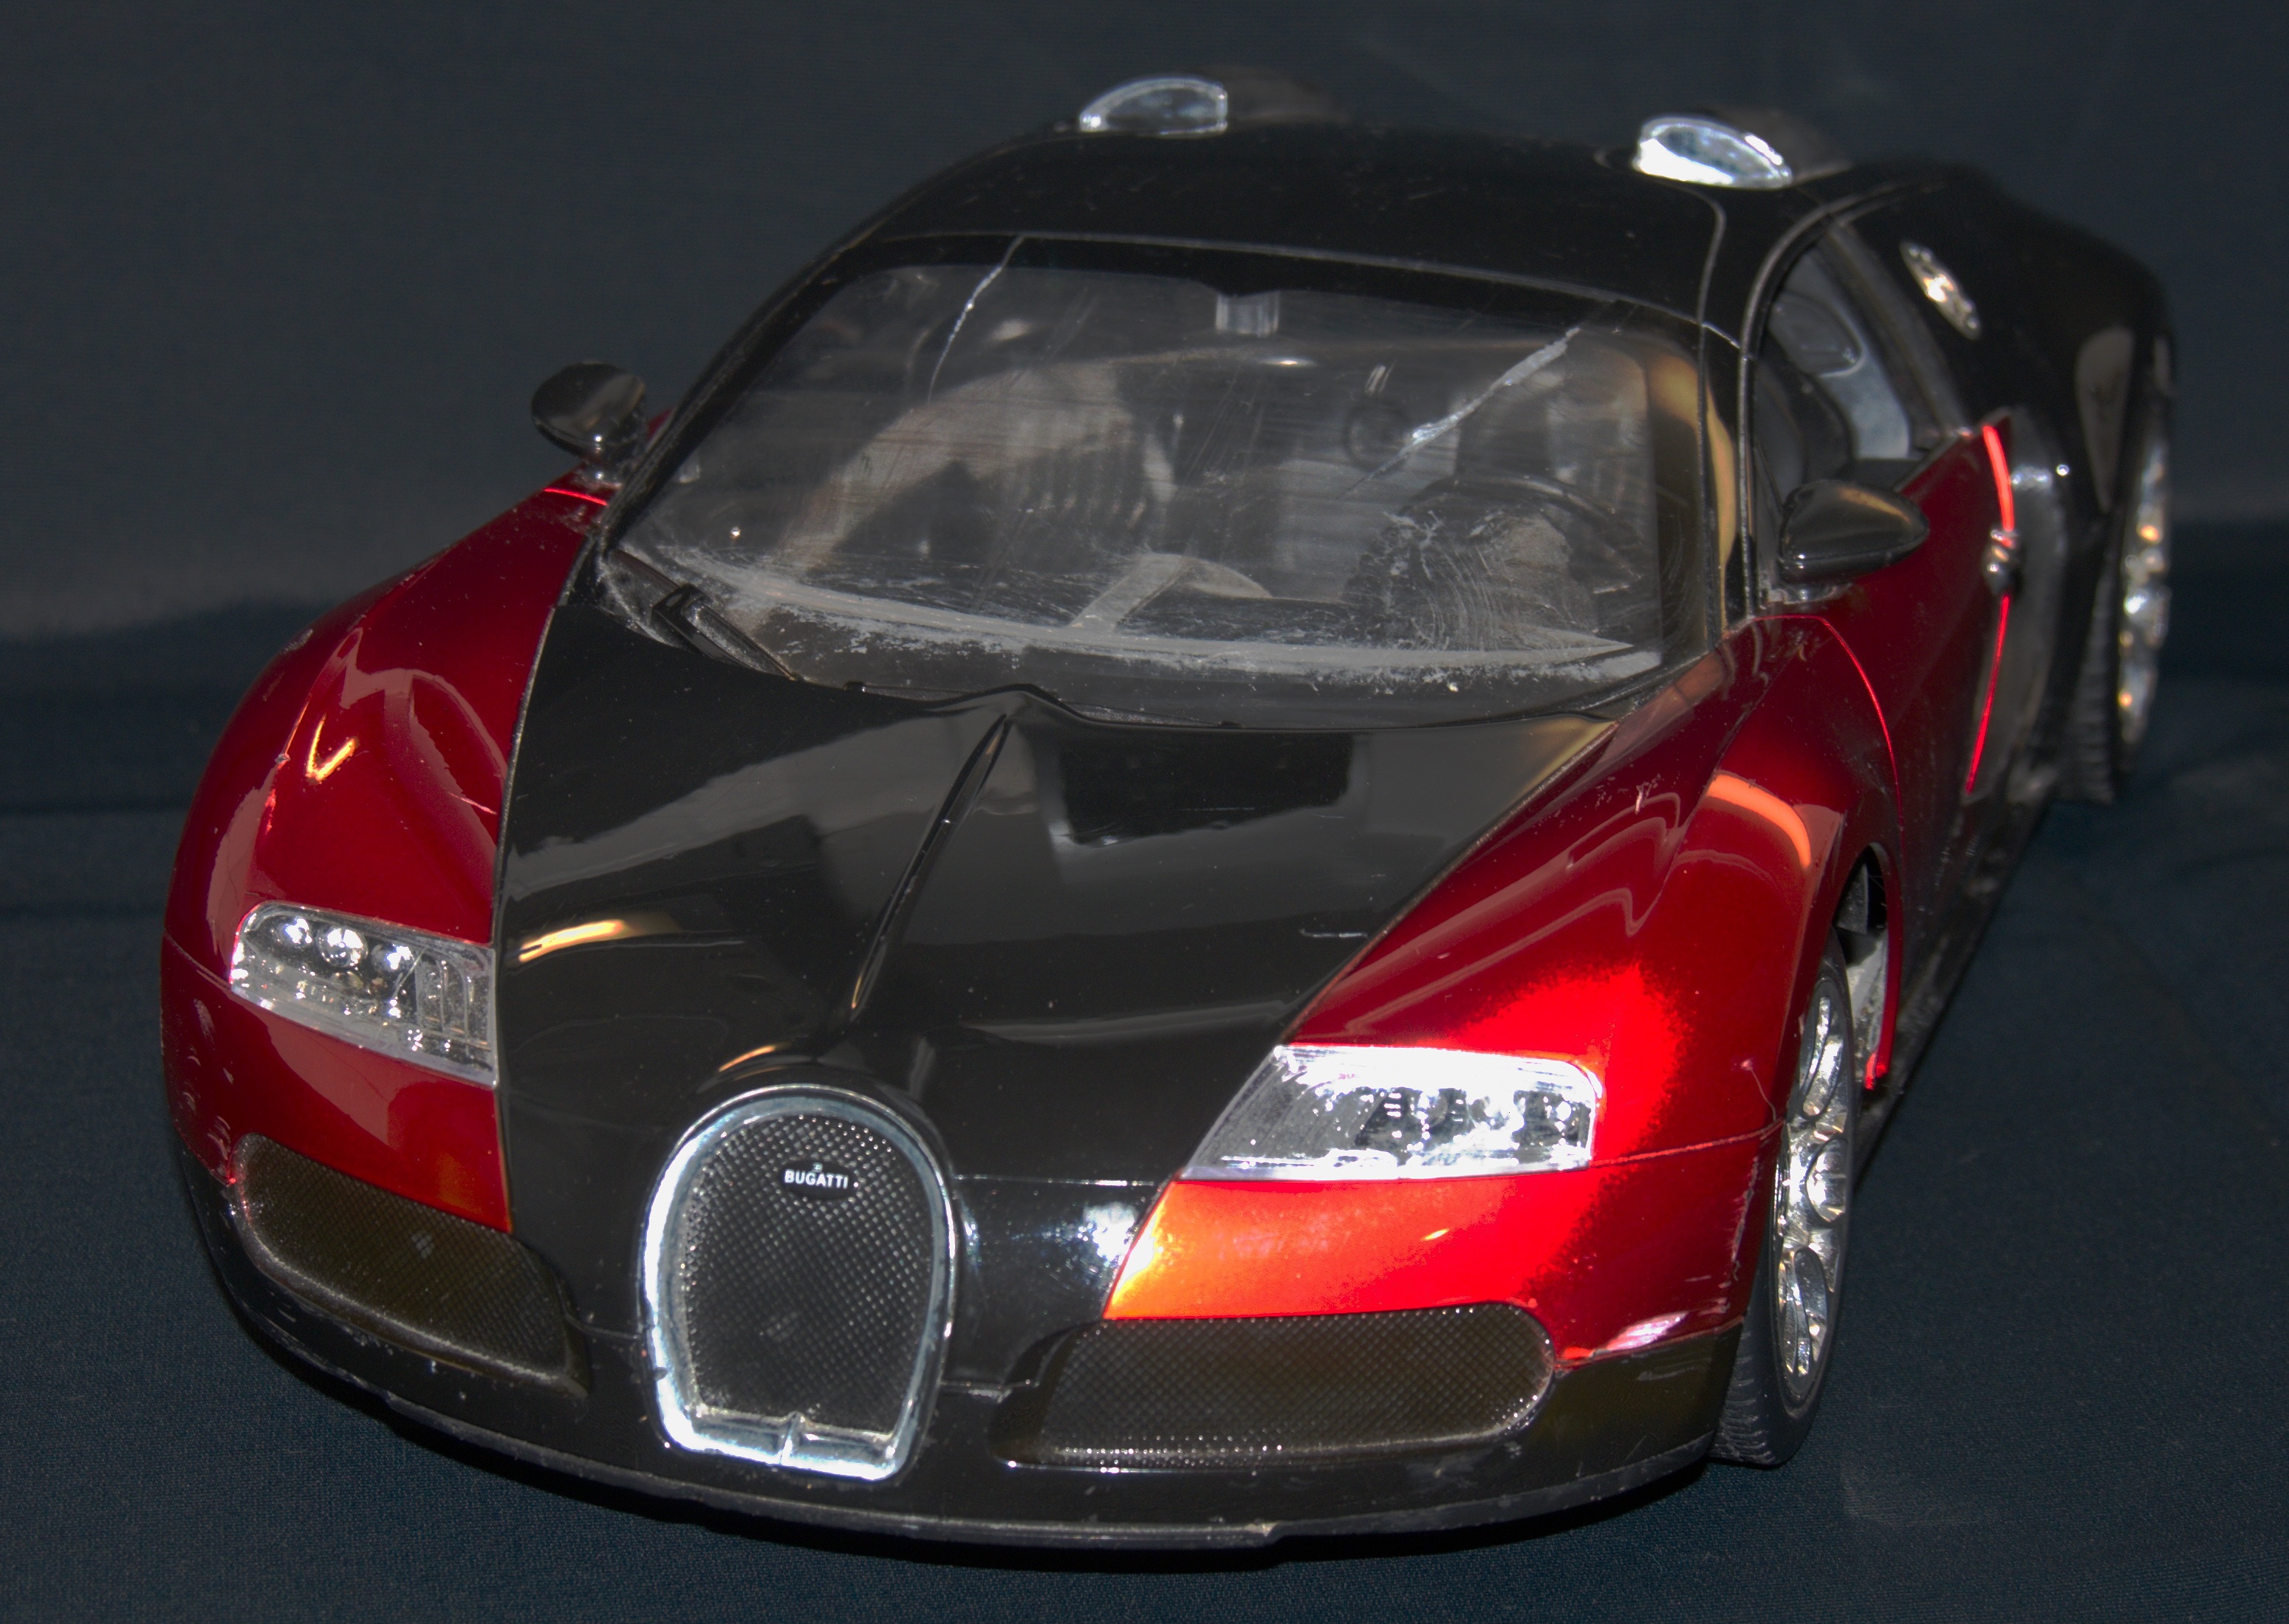
car, wheel, vehicle, auto, sports car, supercar, oldtimer, bugatti, bugatti veyron, land vehicle, bughatti, automobile make, automotive design, luxury vehicle, performance car